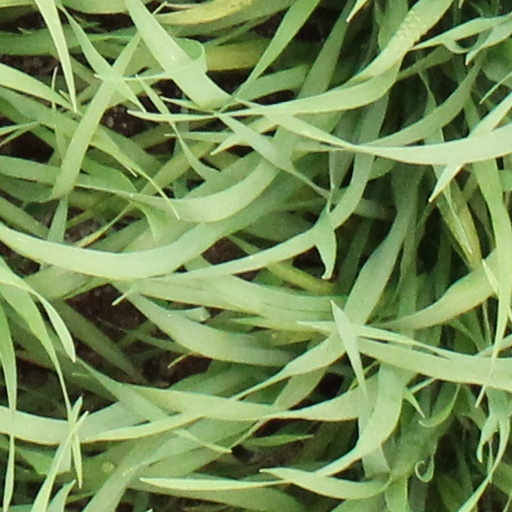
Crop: wheat